Judo in Canada

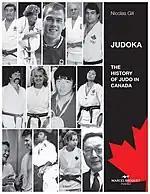
Cover of "Judoka: The History of Judo in Canada" by Gill and Leyshon

Today there are about 400 judo clubs and approximately 25,000 judoka in Canada, and it is most popular in Quebec where there are around 120 clubs and 10,000 judoka. That popularity is partly driven by the success of Nicolas Gill, who still receives attention in Canada's French-language press more than 15 years after his retirement from competition, and Antoine Valois-Fortier's bronze at the 2012 London Olympics, which began a new era in high-level Canadian judo.